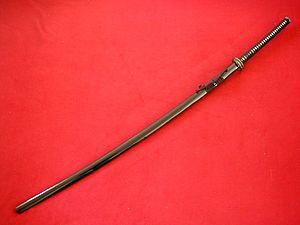
Le nodachi est un long sabre japonais qu'on manipule à deux mains. Les kanjis composant le mot « nodachi » signifient « épée de plaine ». Toutefois, on a suggéré que la signification de « nodachi » était approximativement la même que celle de ōdachi, signifiant « épée longue ». Cette confusion a presque rendu synonymes « nodachi » et la très grande « ōdachi ». Ainsi, alors que le terme nodachi désignait à l'origine tout type de sabre utilisé sur le champ de bataille, y compris le tachi, il est appliqué à tout type d'épée japonaise surdimensionnée.